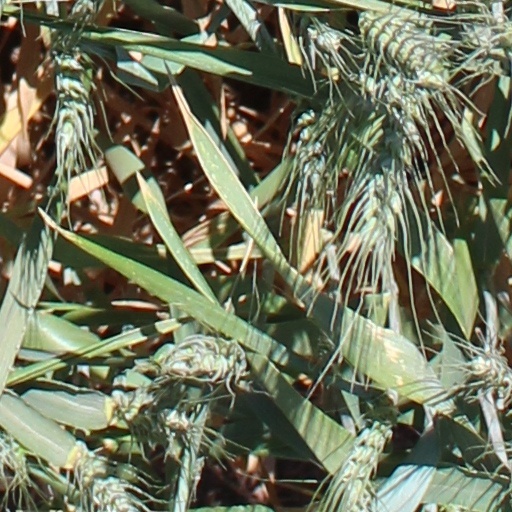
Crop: wheat